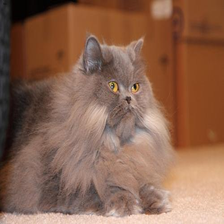
Species: cat
Breed: Persian